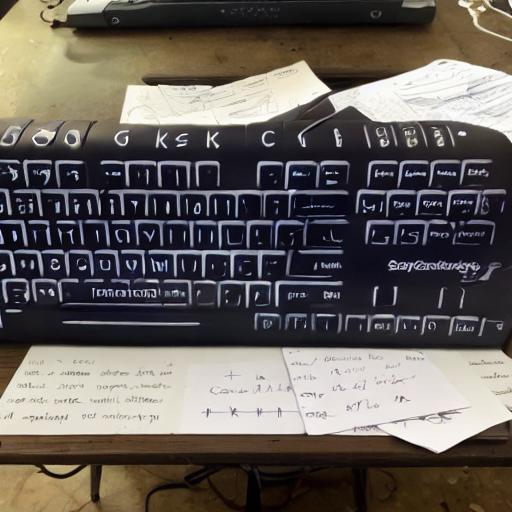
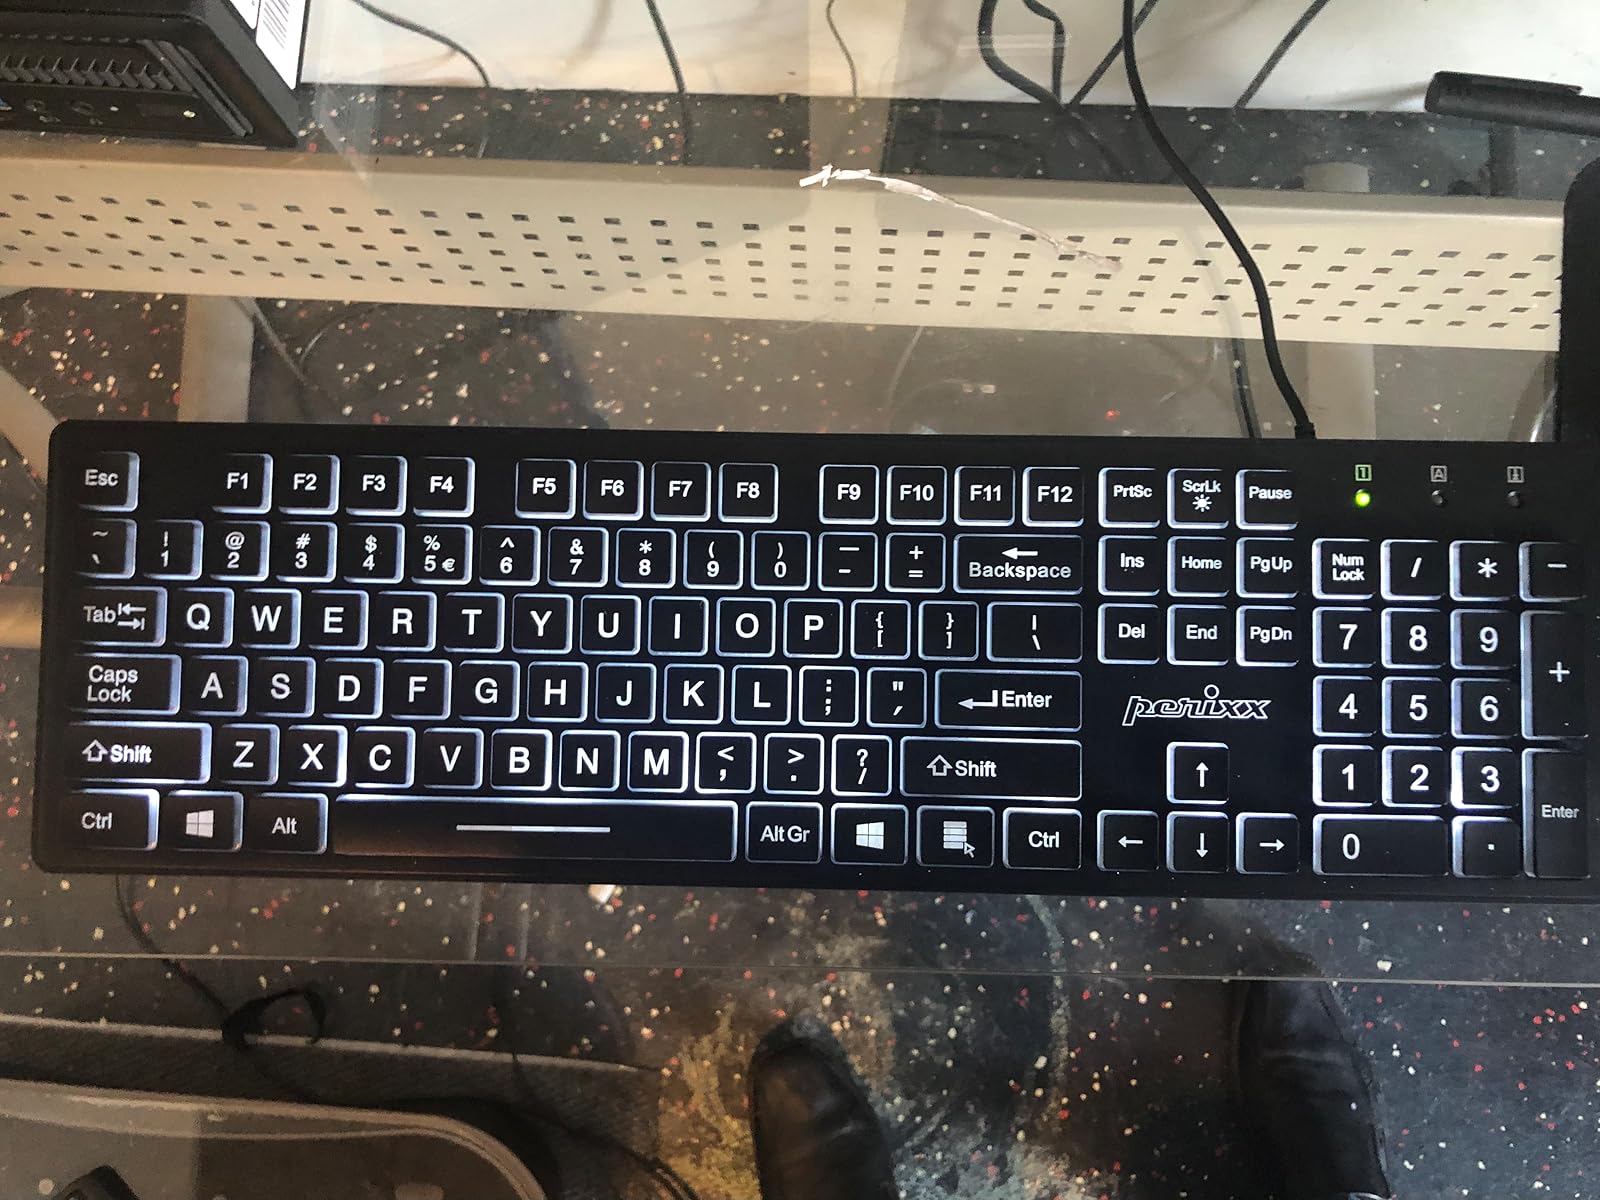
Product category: keyboard
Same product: no